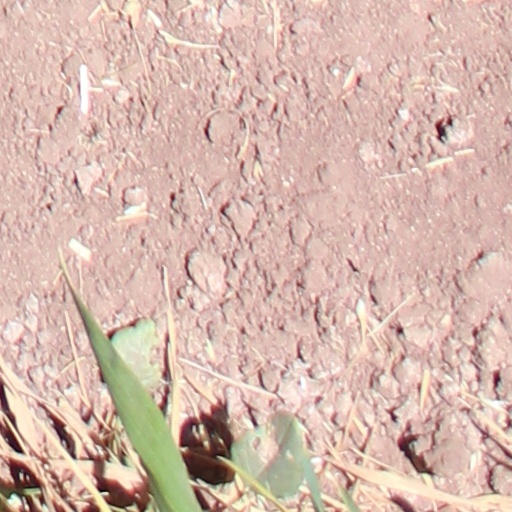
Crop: wheat